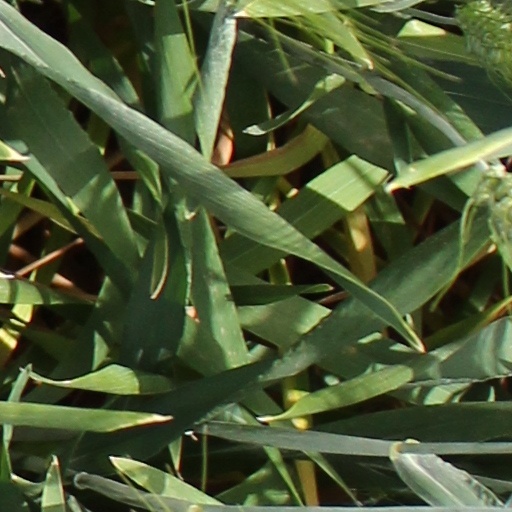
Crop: wheat